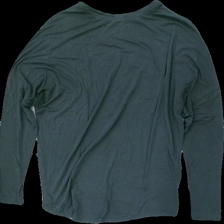
View: back
Type: Top
Category: Ladies
Brand: Calvin Klein
Colors: Green
Material: 100% Viscose
Cut: Regular, C-collar
Size: M
Season: All
Stains: Major
Price range: <50
Recommended usage: Recycle
Description: Green top